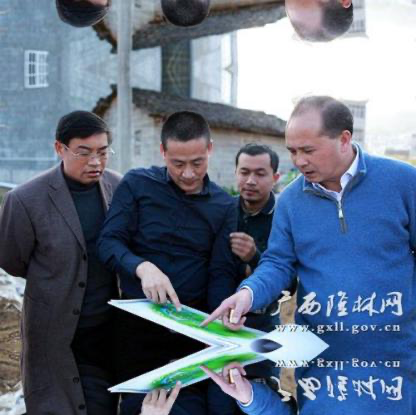
Objects in the image:
label: head
label: head
label: head
label: head
label: head
label: head
label: head